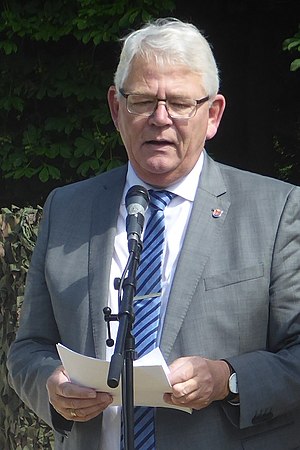
Erik Nielsen (borgmester)
Erik Nielsen er en dansk socialdemokratisk politiker der fra 1994 til 2020 var borgmester i Rødovre Kommune. Han er tidligere formand og næstformand for KL.